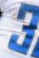
Number: 3